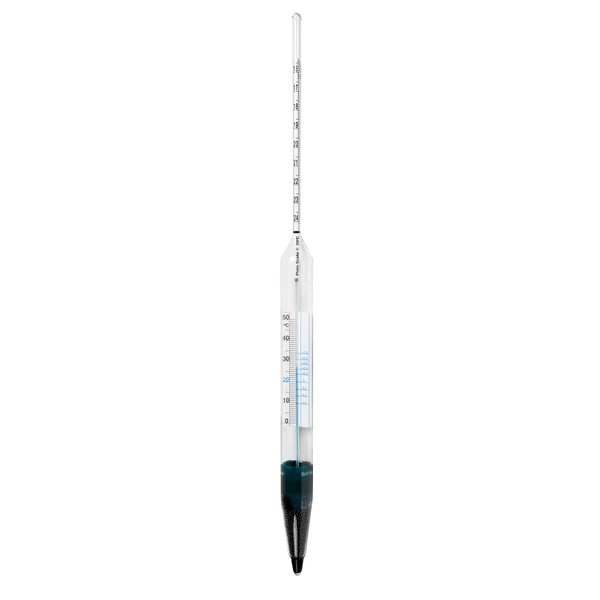
Plato Hydrometer, 0 to 32 degrees
Plato Hydrometer,0 to 32 degrees
Brand: Vee Gee
Category: Home & Garden > Kitchen & Dining > Kitchen Tools & Utensils > Cooking Thermometer Accessories > Calibration Tools